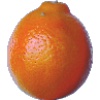
Label: tangelo